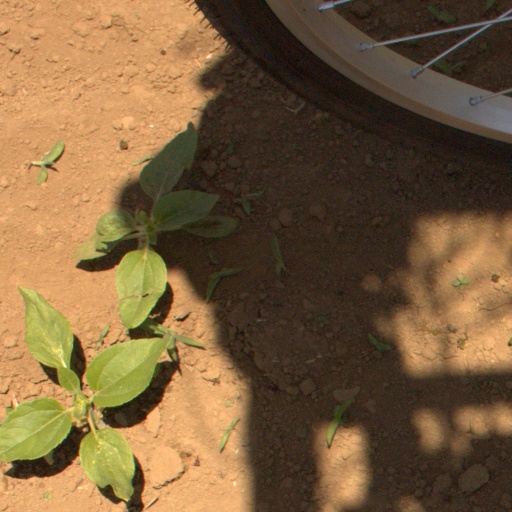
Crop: Jerusalem artichoke